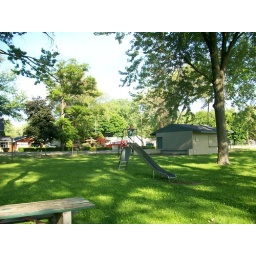
Taken on the new bike bath around Clark Lake.